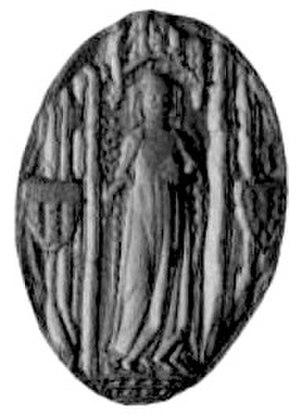
Marguerite de Valois (1295-1342) est la troisième fille de Charles de France, comte de Valois et de sa première femme Marguerite d'Anjou.
Cet article présente la liste des dames, comtesses et duchesses de Guise, par mariage ou de plein droit.